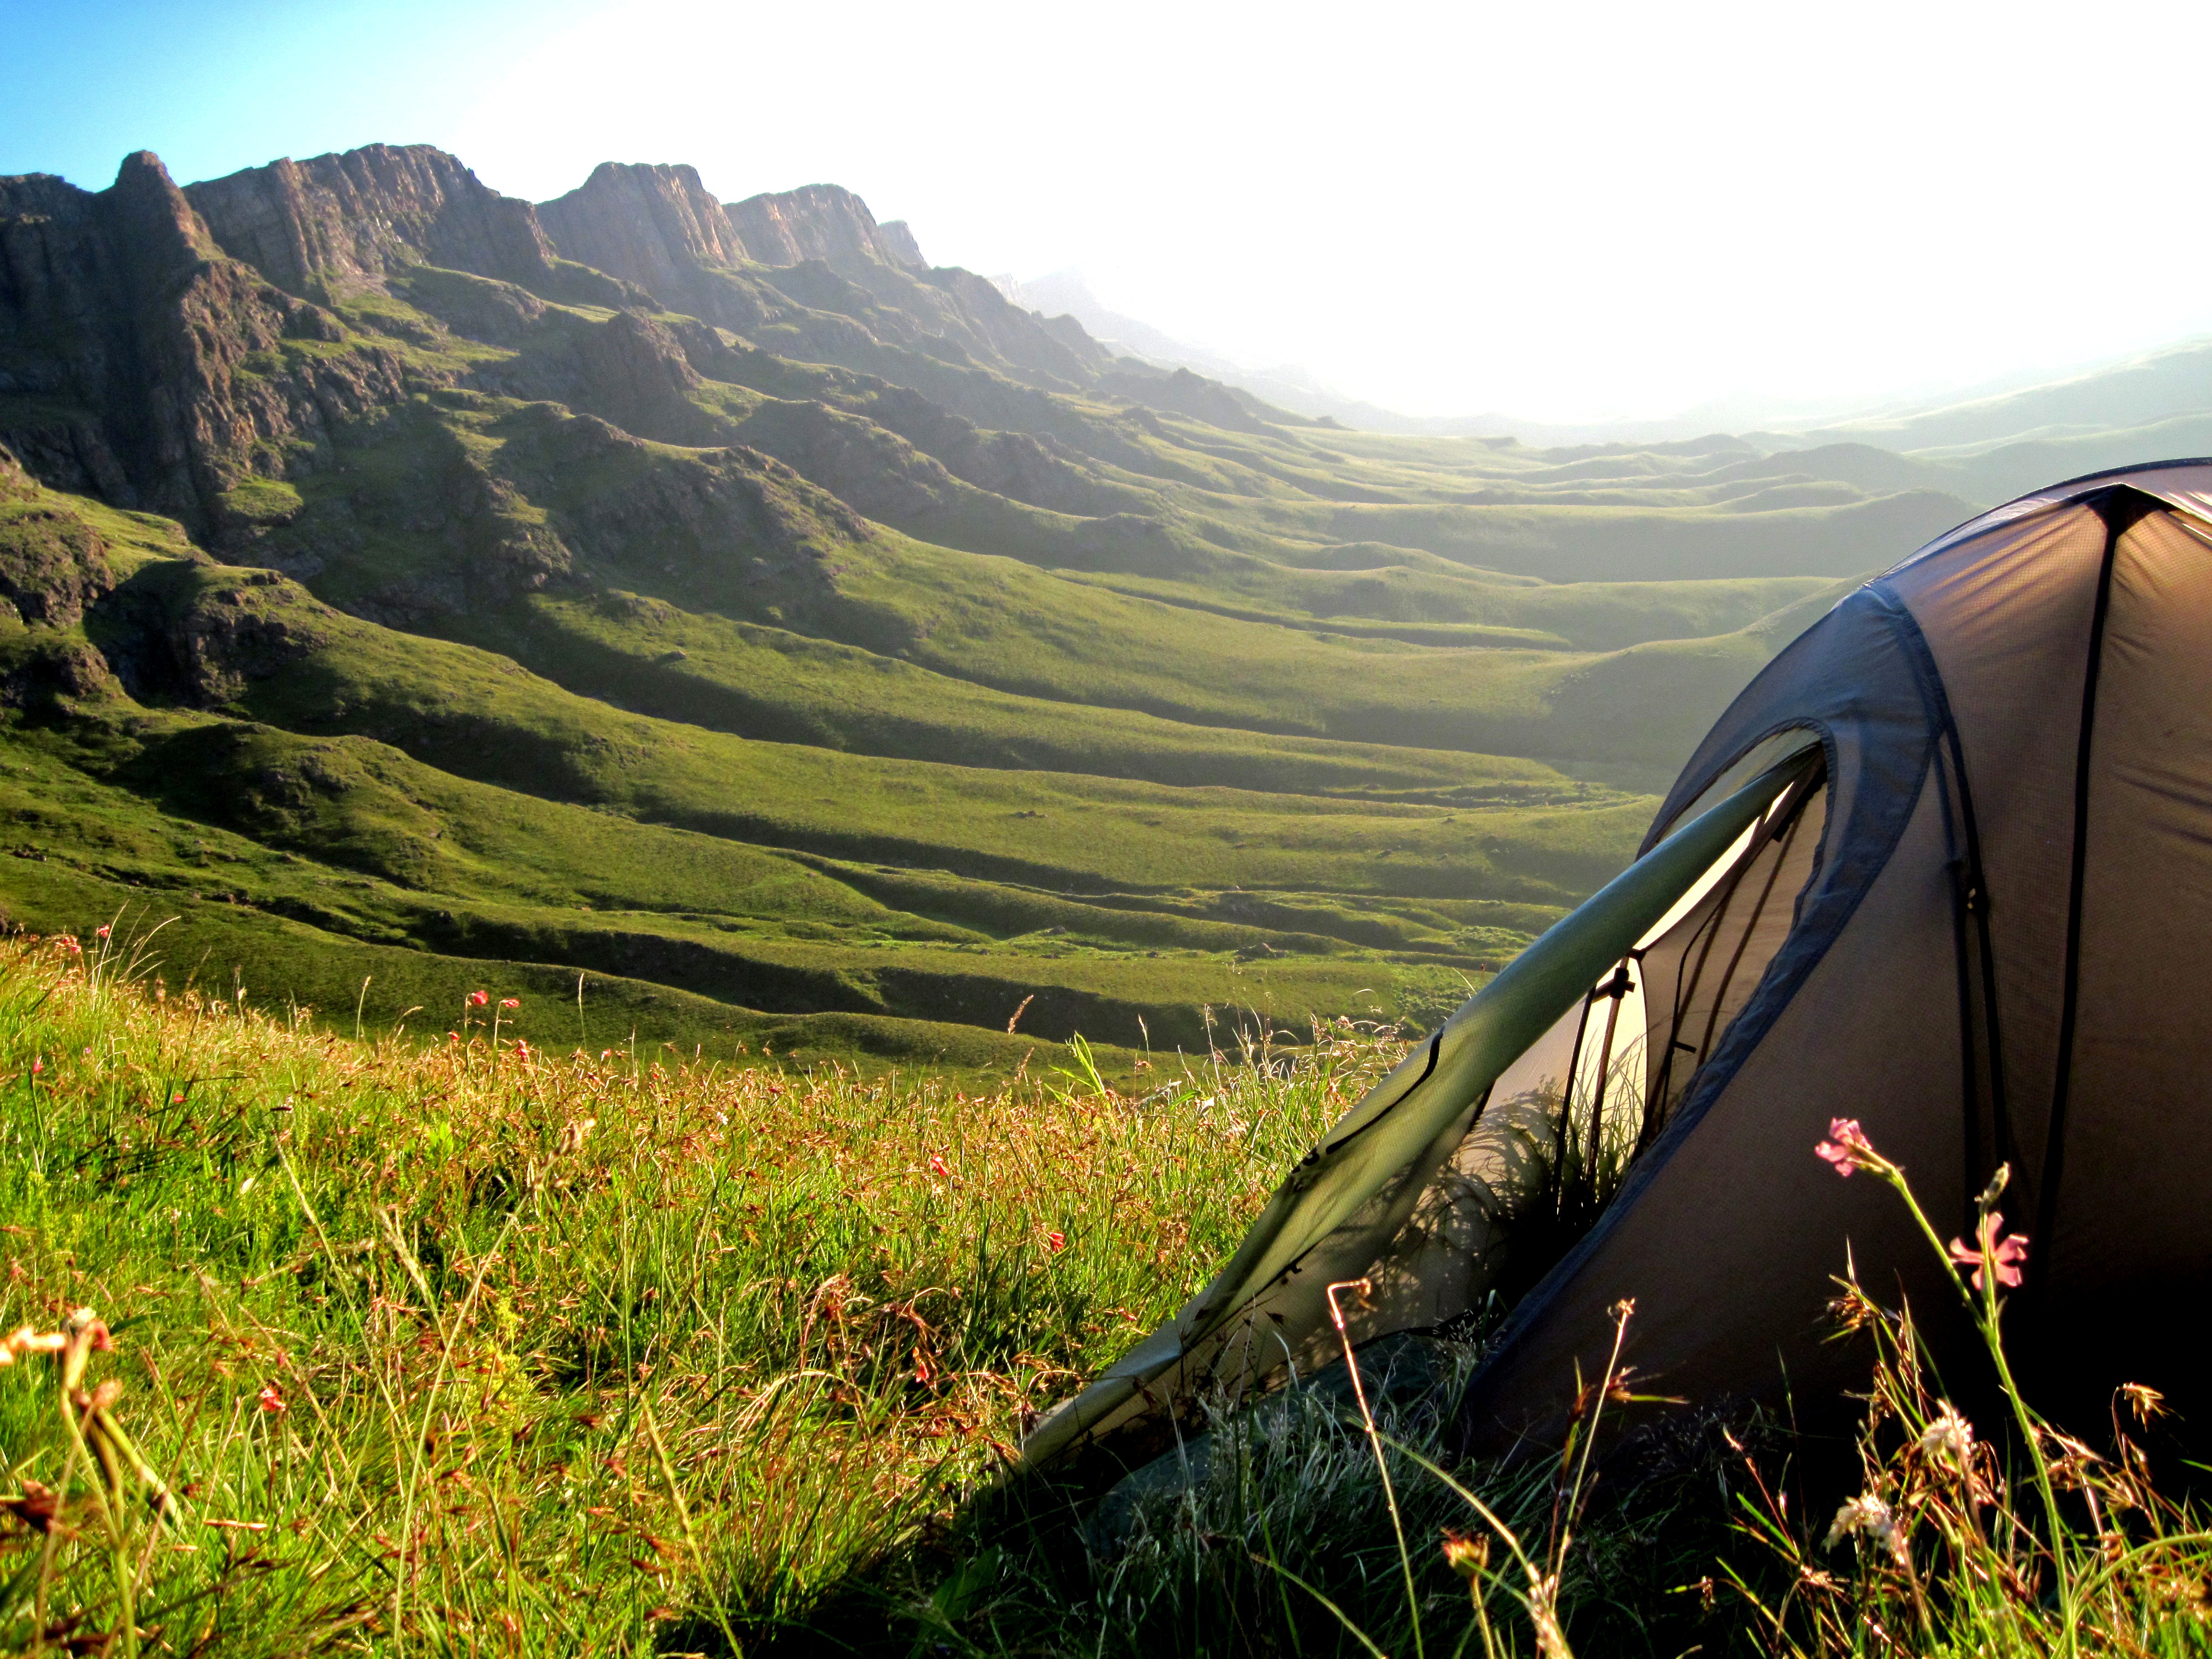
landscape, grass, outdoor, wilderness, mountain, hiking, meadow, view, valley, mountain range, hike, camping, tent, mountains, grassland, plateau, vista, ecosystem, south africa, mountain pass, lesotho, natural environment, geographical feature, mountainous landforms, sani pass